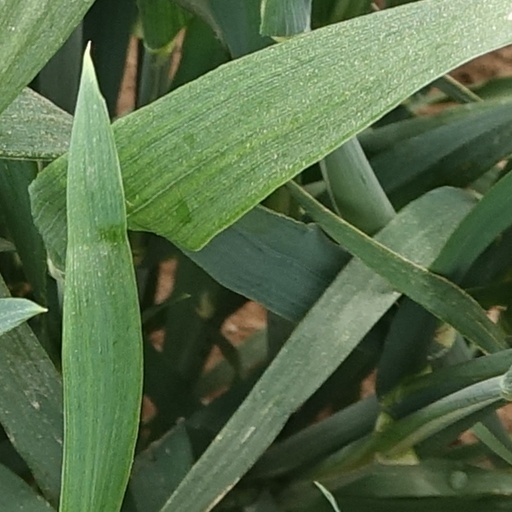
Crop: wheat